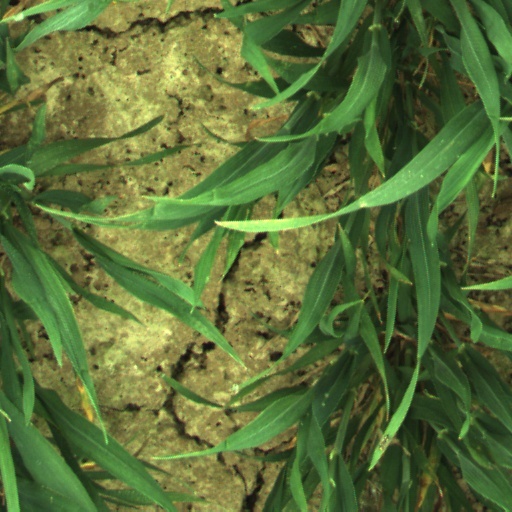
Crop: wheat